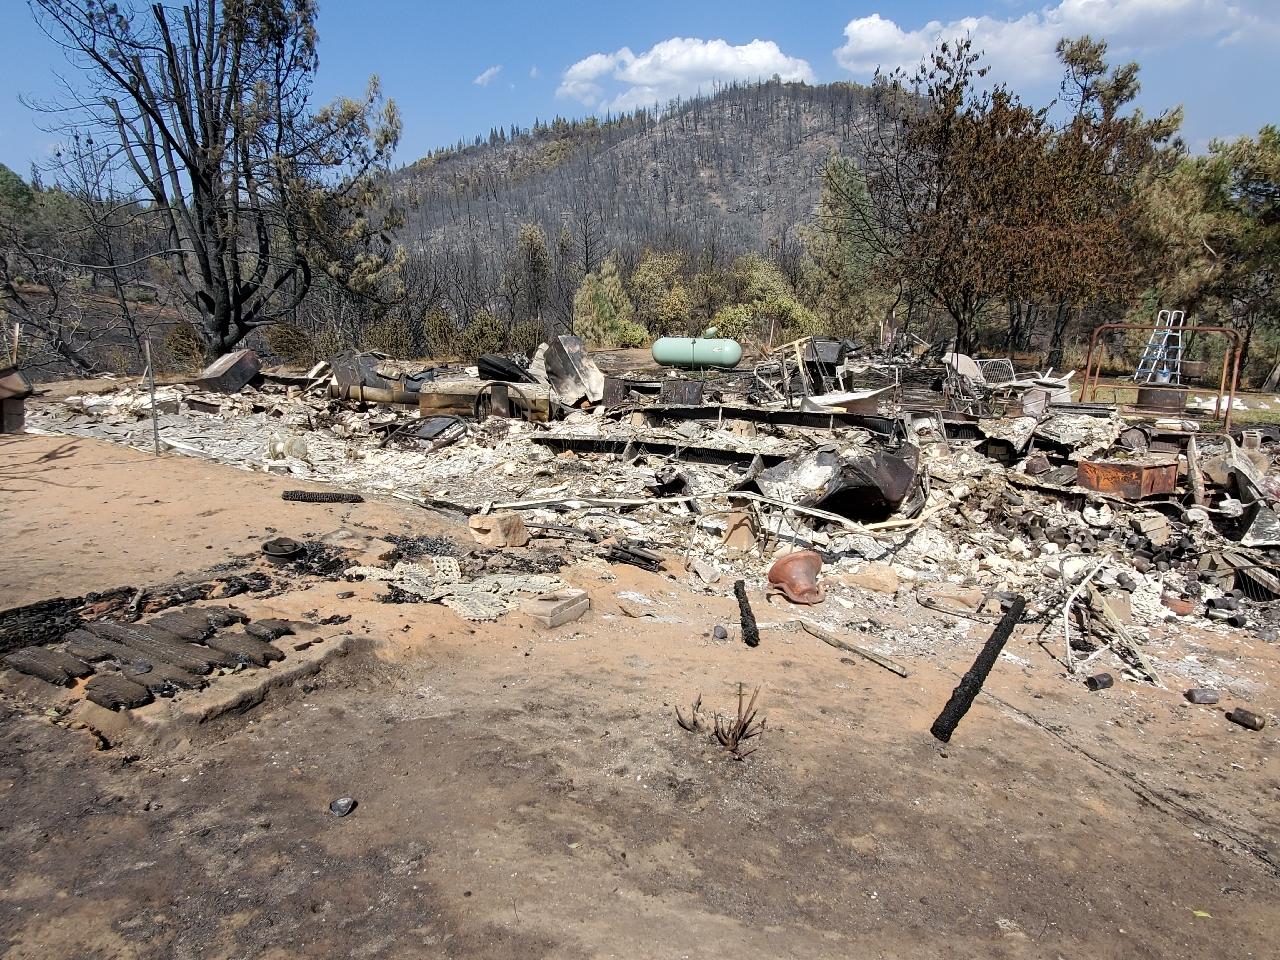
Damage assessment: destroyed